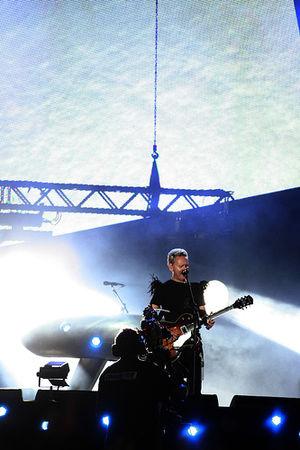
Martin Lee Gore, né le 23 juillet 1961 à Dagenham dans l’Essex en Angleterre est un compositeur, parolier, chanteur, guitariste et claviériste anglais, cofondateur du groupe Depeche Mode.